Church of All Saints, Kingston Seymour

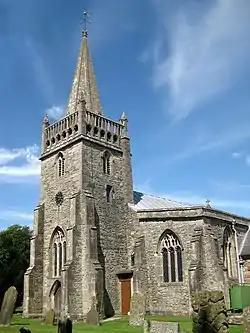

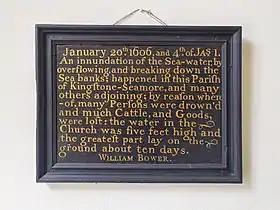
Plaque recording the flood of 1606/07

The Church of All Saints in Kingston Seymour, Somerset, England dates from the late 14th or early 15th century. It has been designated as a Grade I listed building.